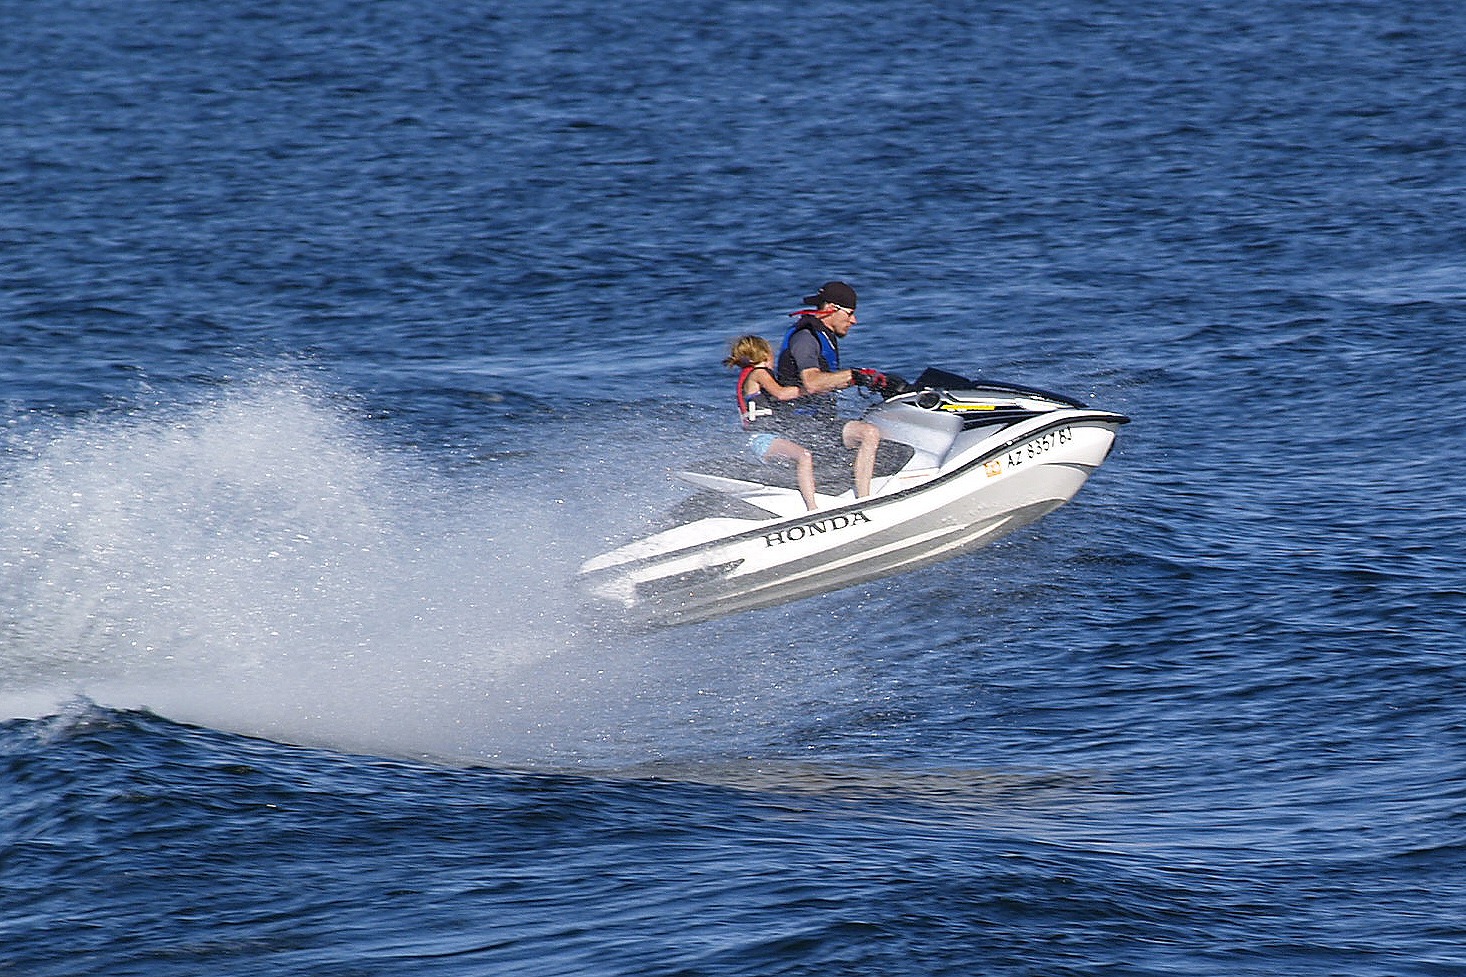
sea, water, outdoor, boat, recreation, vehicle, reservoir, page, motorboat, activity, fun, sports, boating, watercraft, motorsport, water sport, lake powell, jet ski, outdoor recreation, wind wave, powerboating, personal water craft, f1 powerboat racing, seadoo